Tristan

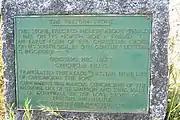

Béroul's Norman French "Romance of Tristan and Iseult", possibly the earliest extant version, is notable for its very specific geographical locations in Cornwall. Another strange aspect is Tristan's home-kingdom, Lyonesse (Leonois), for whose existence there is no evidence. However, there were two places called "Leonais": one in Brittany, the other the Old French transcription of Lothian. Regardless, Tristan being a prince of Lothian would make his name more sensible, Lothian being on the borderlands of the Pictish High-Kingship (and once a part of Pictish territory; Tristan may in fact have been a Pictish prince under a British king). There are also records of a Turstan Crectune, whose name gave the Lothian village of Crichton its name. King David I of Scotland granted lands to Turstan Crectune in 1128. One other suggestion sees Tristan as adopted into the family of Mark of Cornwall – a historical practice attested in Roman law.